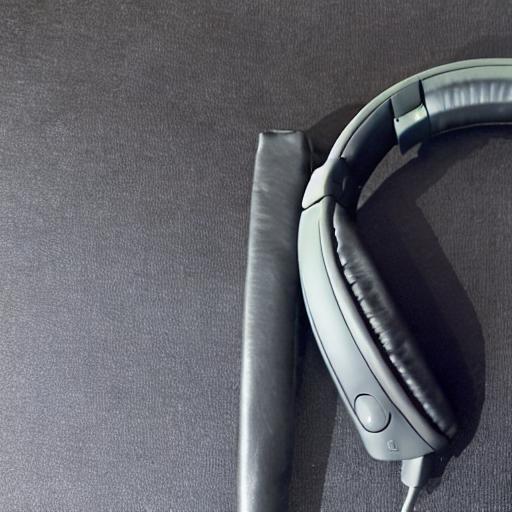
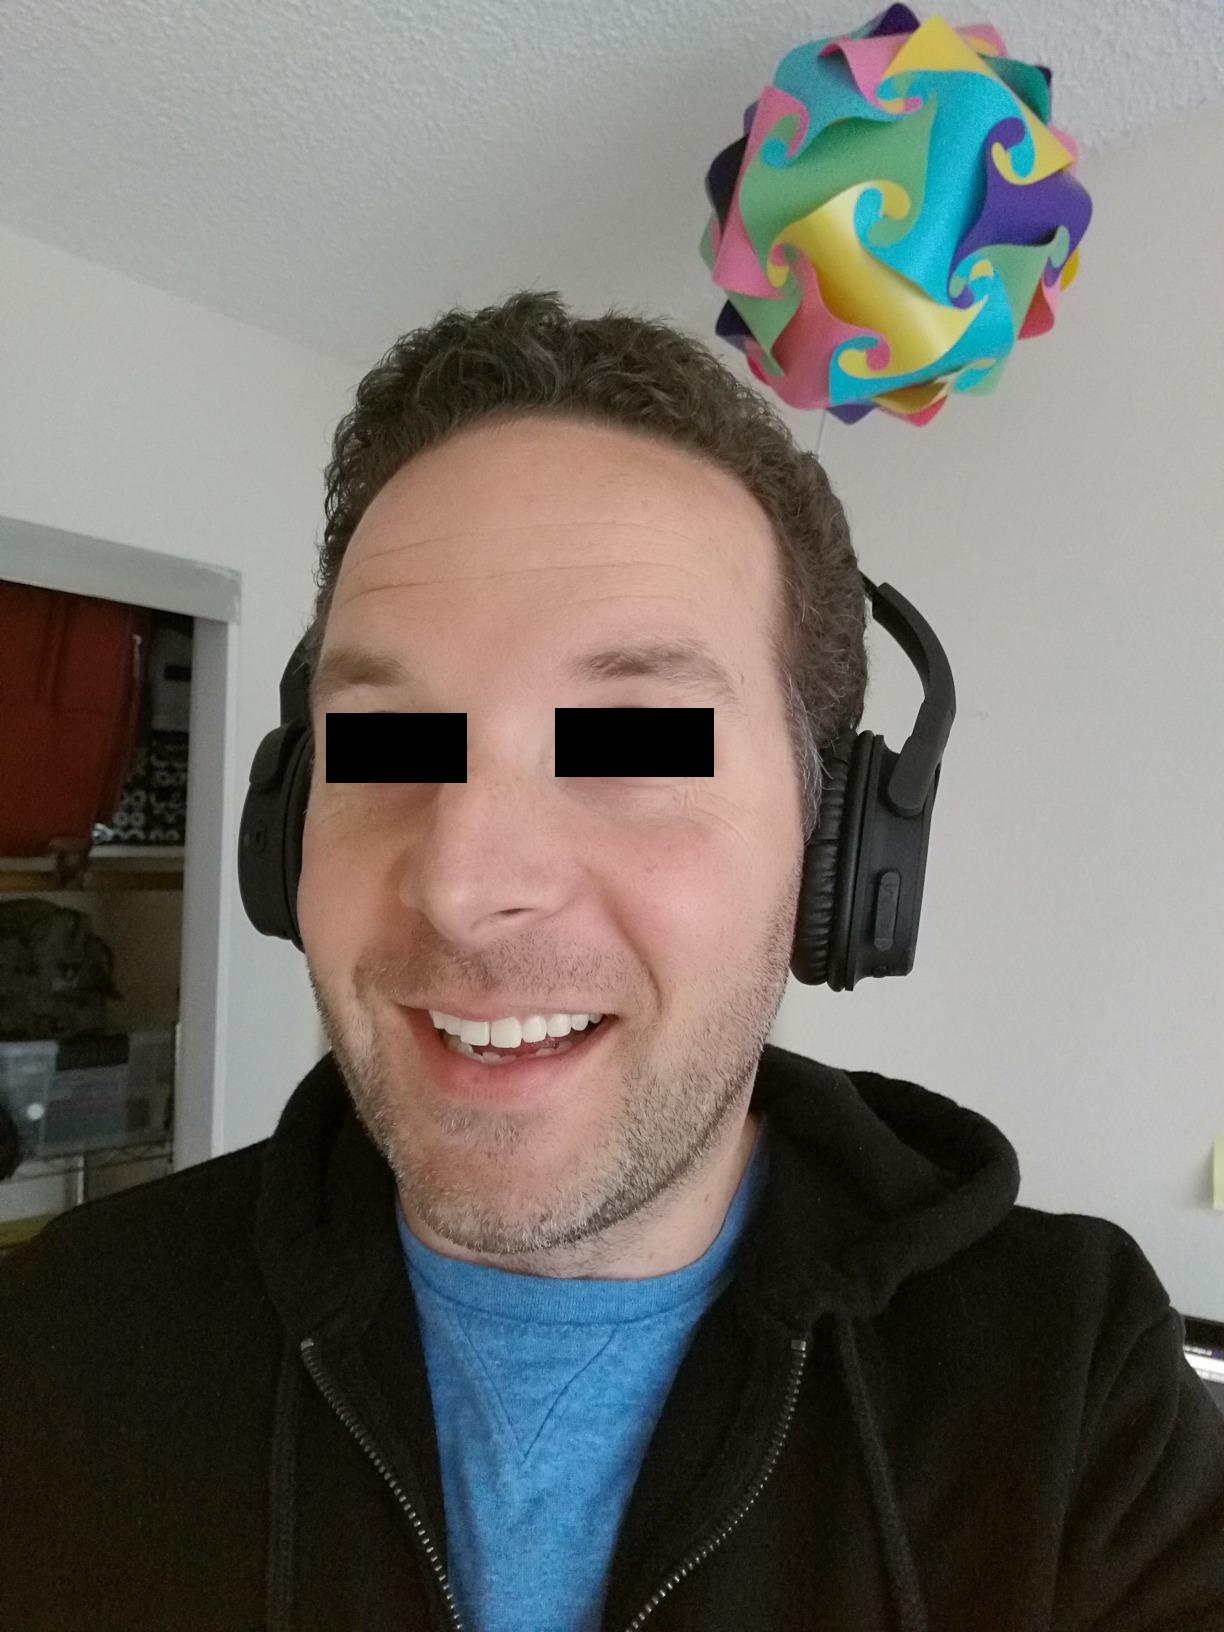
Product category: headphones
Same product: no